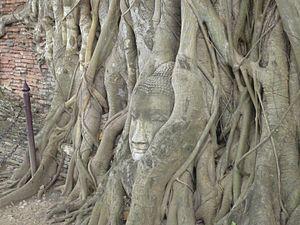
Ville historique d’Ayutthaya (Thaïlande) Español: Ciudad histórica de Ayutthaya 日本語: 古都アユタヤ 中文: 阿育他亚(大城)历史城及相关城镇